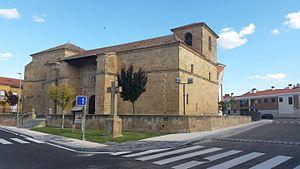
Castellanos de Moriscos est une commune de la province de Salamanque dans la communauté autonome de Castille-et-León en Espagne.